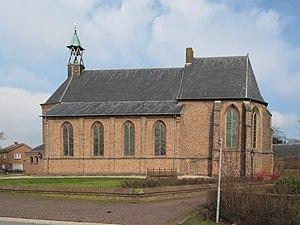
Randwijk est un village situé dans la commune néerlandaise d'Overbetuwe, dans la province de Gueldre. Le 1ᵉʳ janvier 2008, le village comptait 1 483 habitants.
Overbetuwe est une commune néerlandaise, dans la province de Gelderland. La commune est constituée des villages d'Andelst, Driel, Elst, Hemmen, Herveld, Heteren, Homoet, Loenen, Oosterhout, Randwijk, Slijk-Ewijk, Valburg et Zetten.